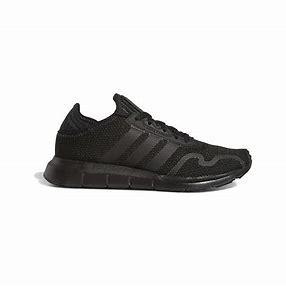
Brand: Adidas
Model: Swift Run X